Nick Welch (British Army officer)

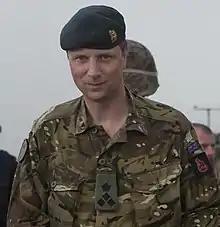
Brigadier Welch in 2011

Nicholas Welch (born 1964) is a retrospectively dismissed British Army major general who served as the Assistant Chief of the General Staff from 2015 to 2018. In March 2021 he became the highest ranked British officer to be convicted at a court martial in over 200 years.